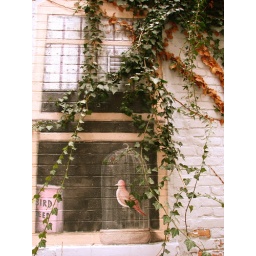
bird in the window